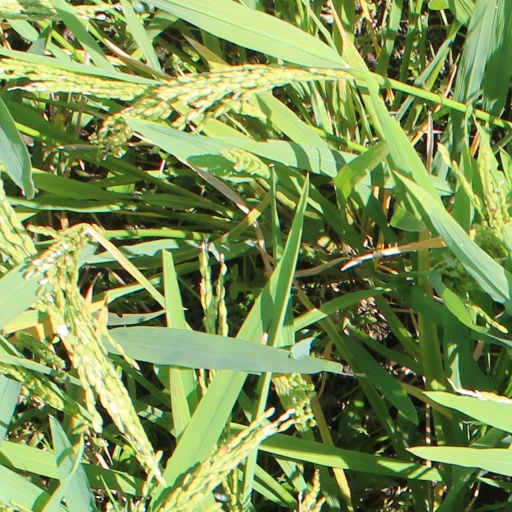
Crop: rice